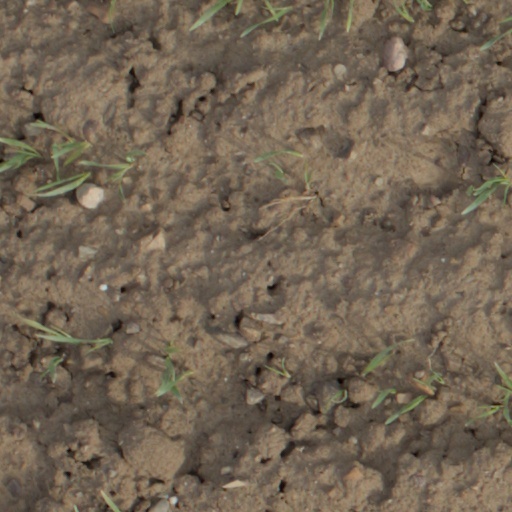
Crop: wheat